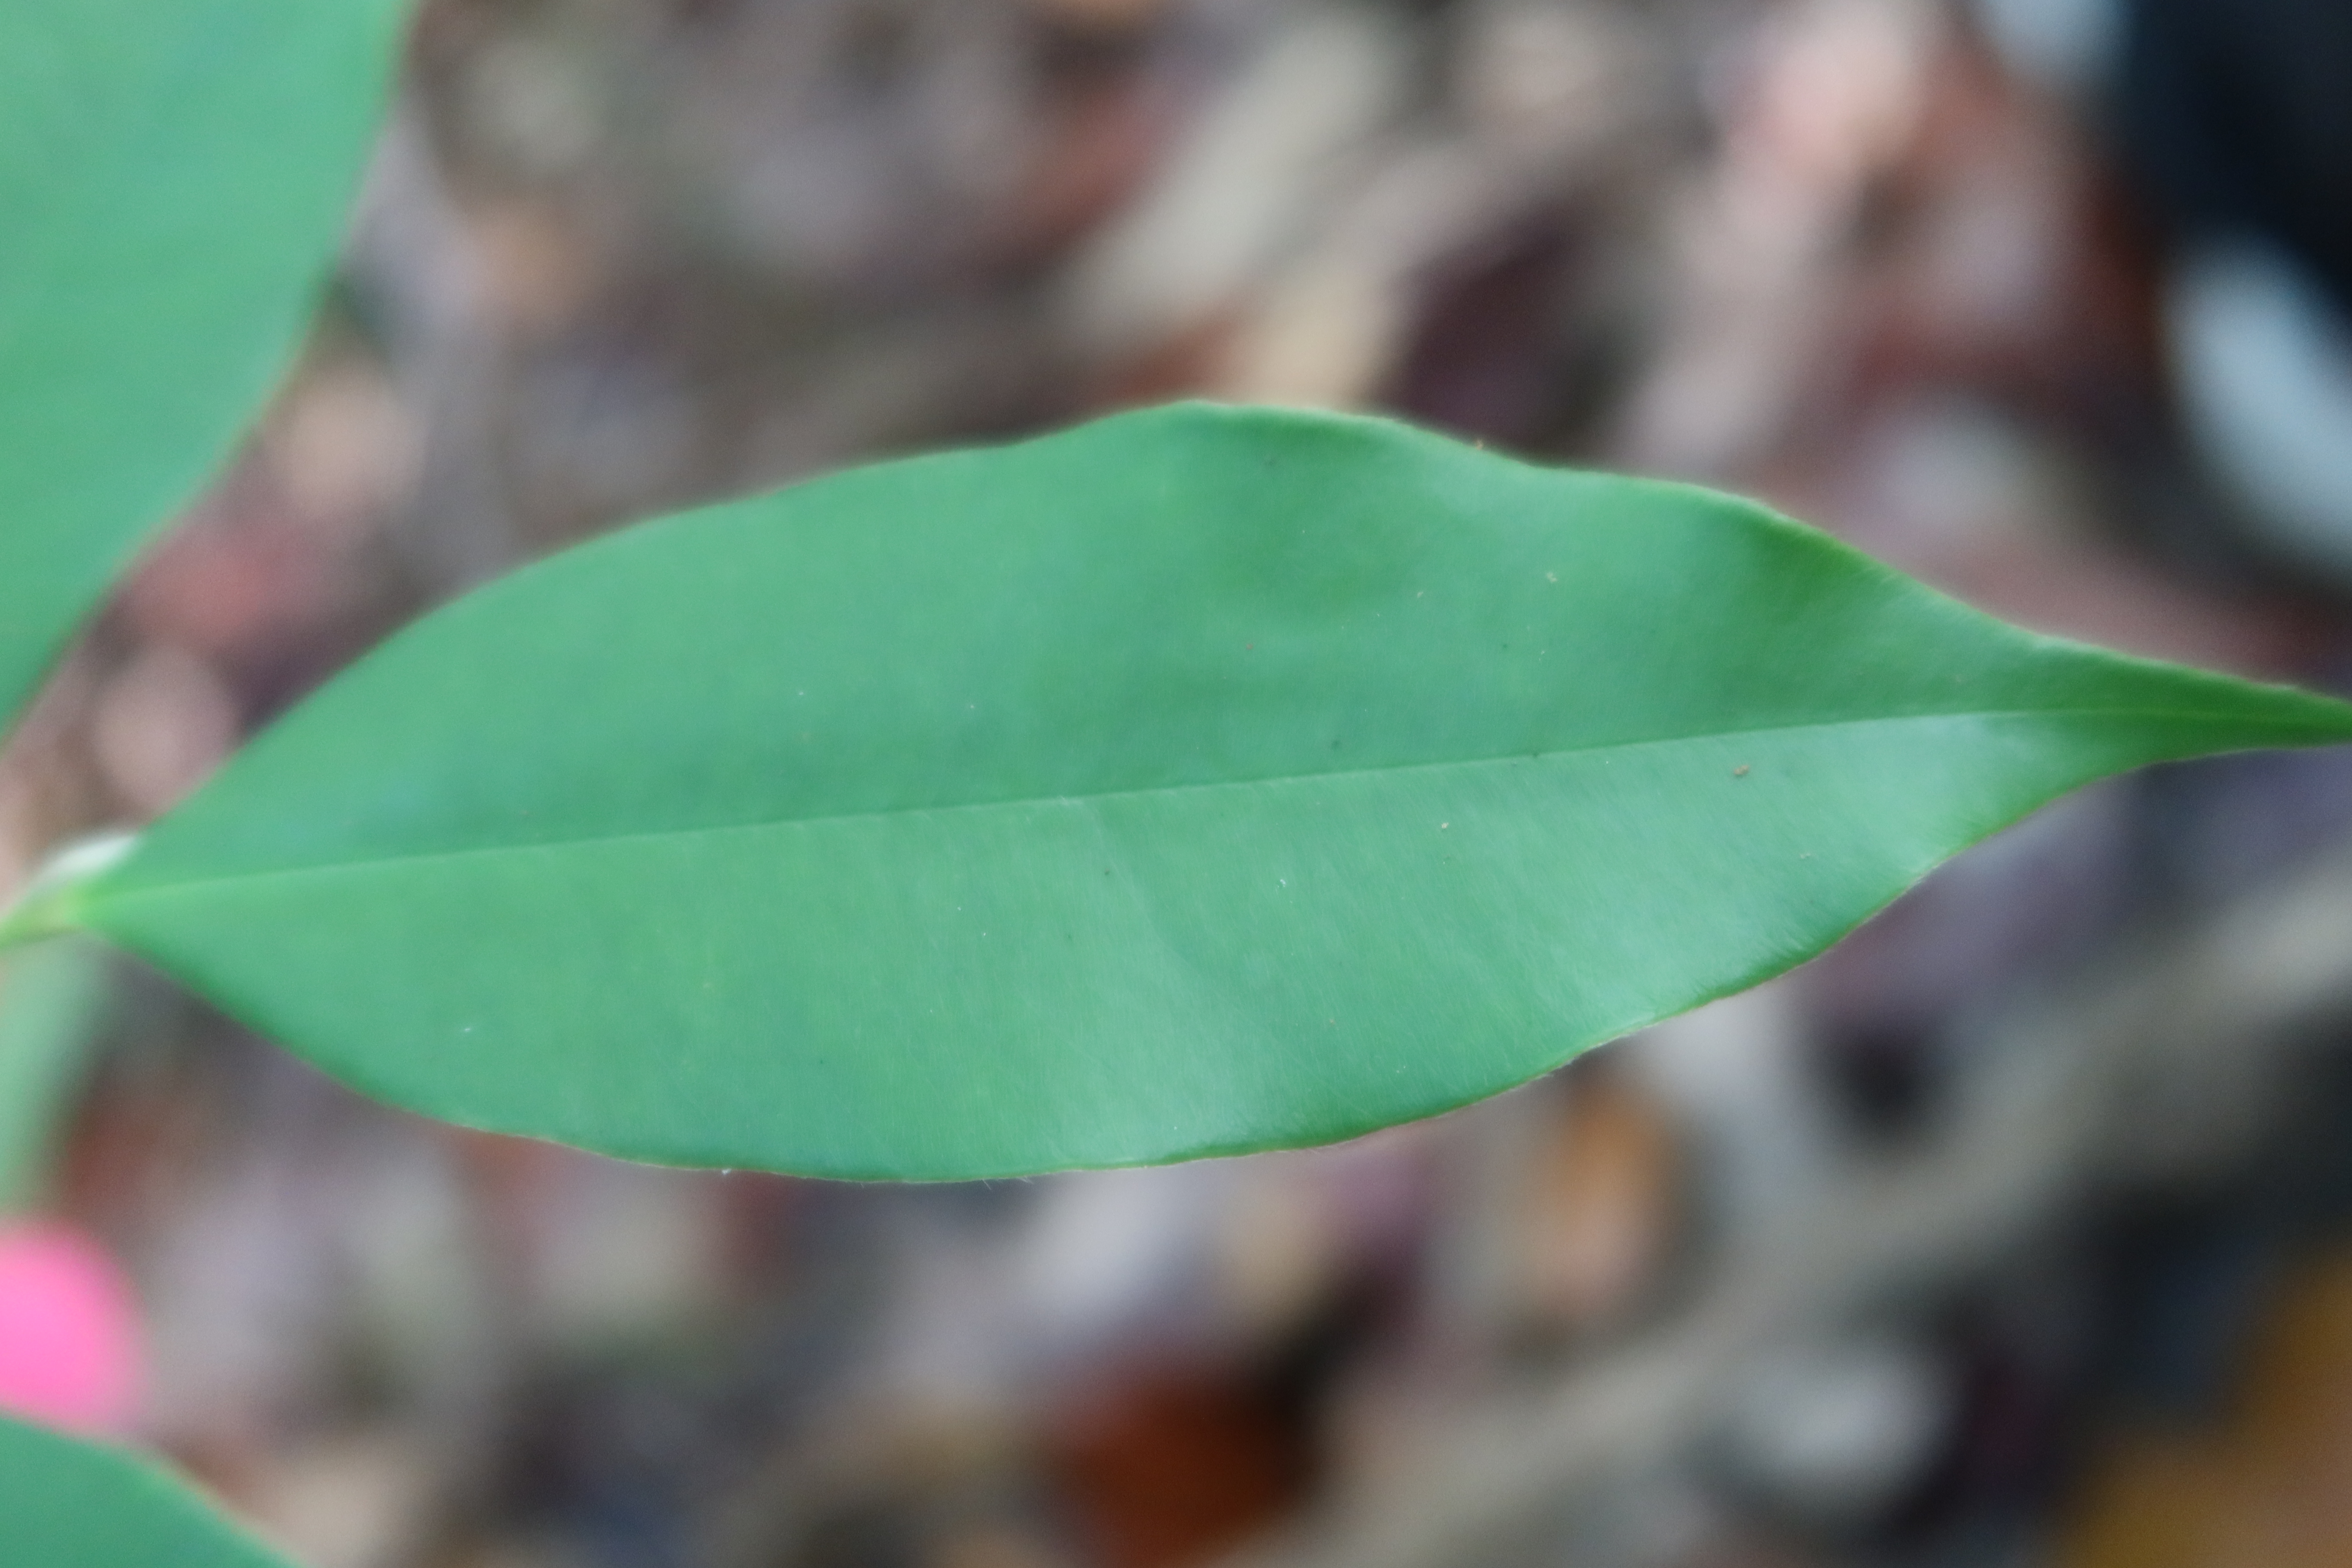
Label: Healthy